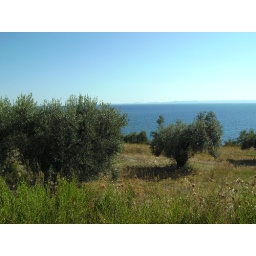
A field with olive trees near Nikiti